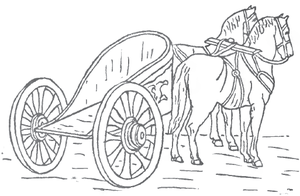
L’armée de Carthage fut l'une des forces militaires les plus importantes de l'Antiquité classique.
La civilisation carthaginoise ou civilisation punique est une ancienne civilisation située dans le bassin méditerranéen et à l'origine de l'une des plus grandes puissances commerciales, culturelles et militaires de cette région dans l'Antiquité.